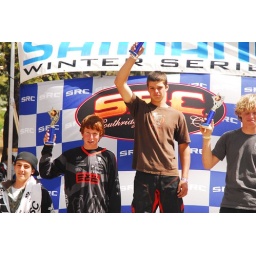
Cory Yeakel, #2 from left in the black and orange Evomo Jersey.